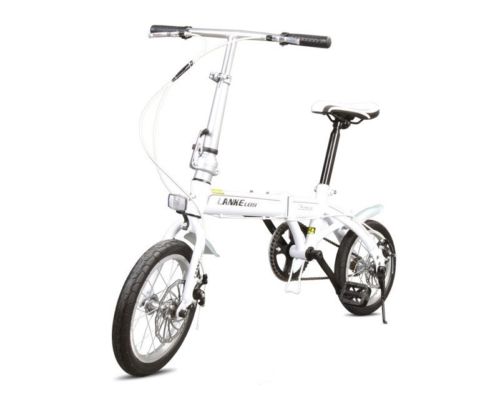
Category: bicycle